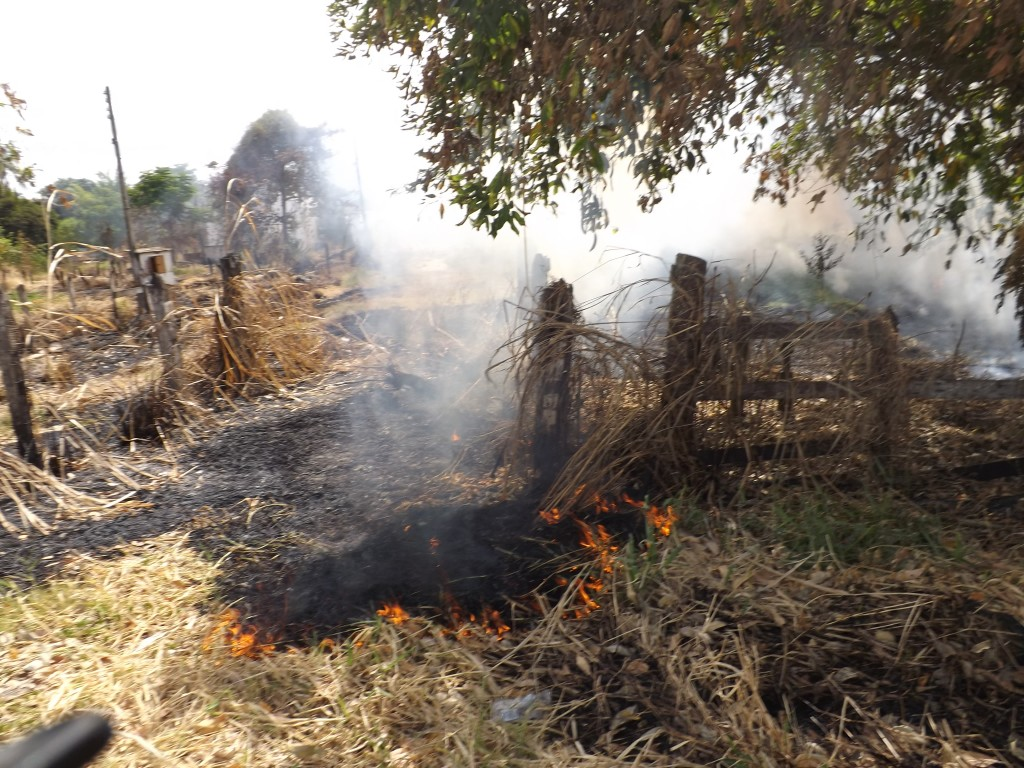
Fire: yes
Smoke: yes